Maserati MC20

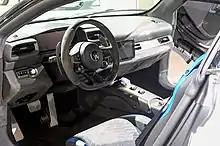
Interior

On 2 July 2020, Road & Track magazine criticized a press release from Maserati that claimed the engine is "100% Maserati". The magazine countered that "it's not hard to see the connection to the Ferrari F154 engine and the Alfa Romeo 690T engine". The publication argued that the similarities that were identical to the aforementioned engines included the 90-degree V angle, the firing order of 1-6-3-4-2-5 (identical to the F154-based V6 engine found in the Alfa Romeo Giulia and Stelvio), arrangement of cooling passages, cylinders, and liners, oil filter mounting, bore and stroke, and rev limit of 8,000 rpm (the same as the Ferrari SF90 Stradale). However, the unique 11:1 compression ratio indicated that the heads are new and Maserati-developed.